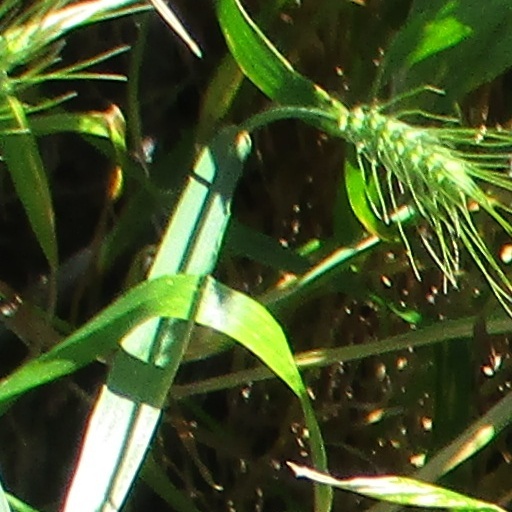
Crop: wheat